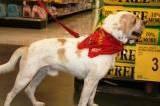
dog